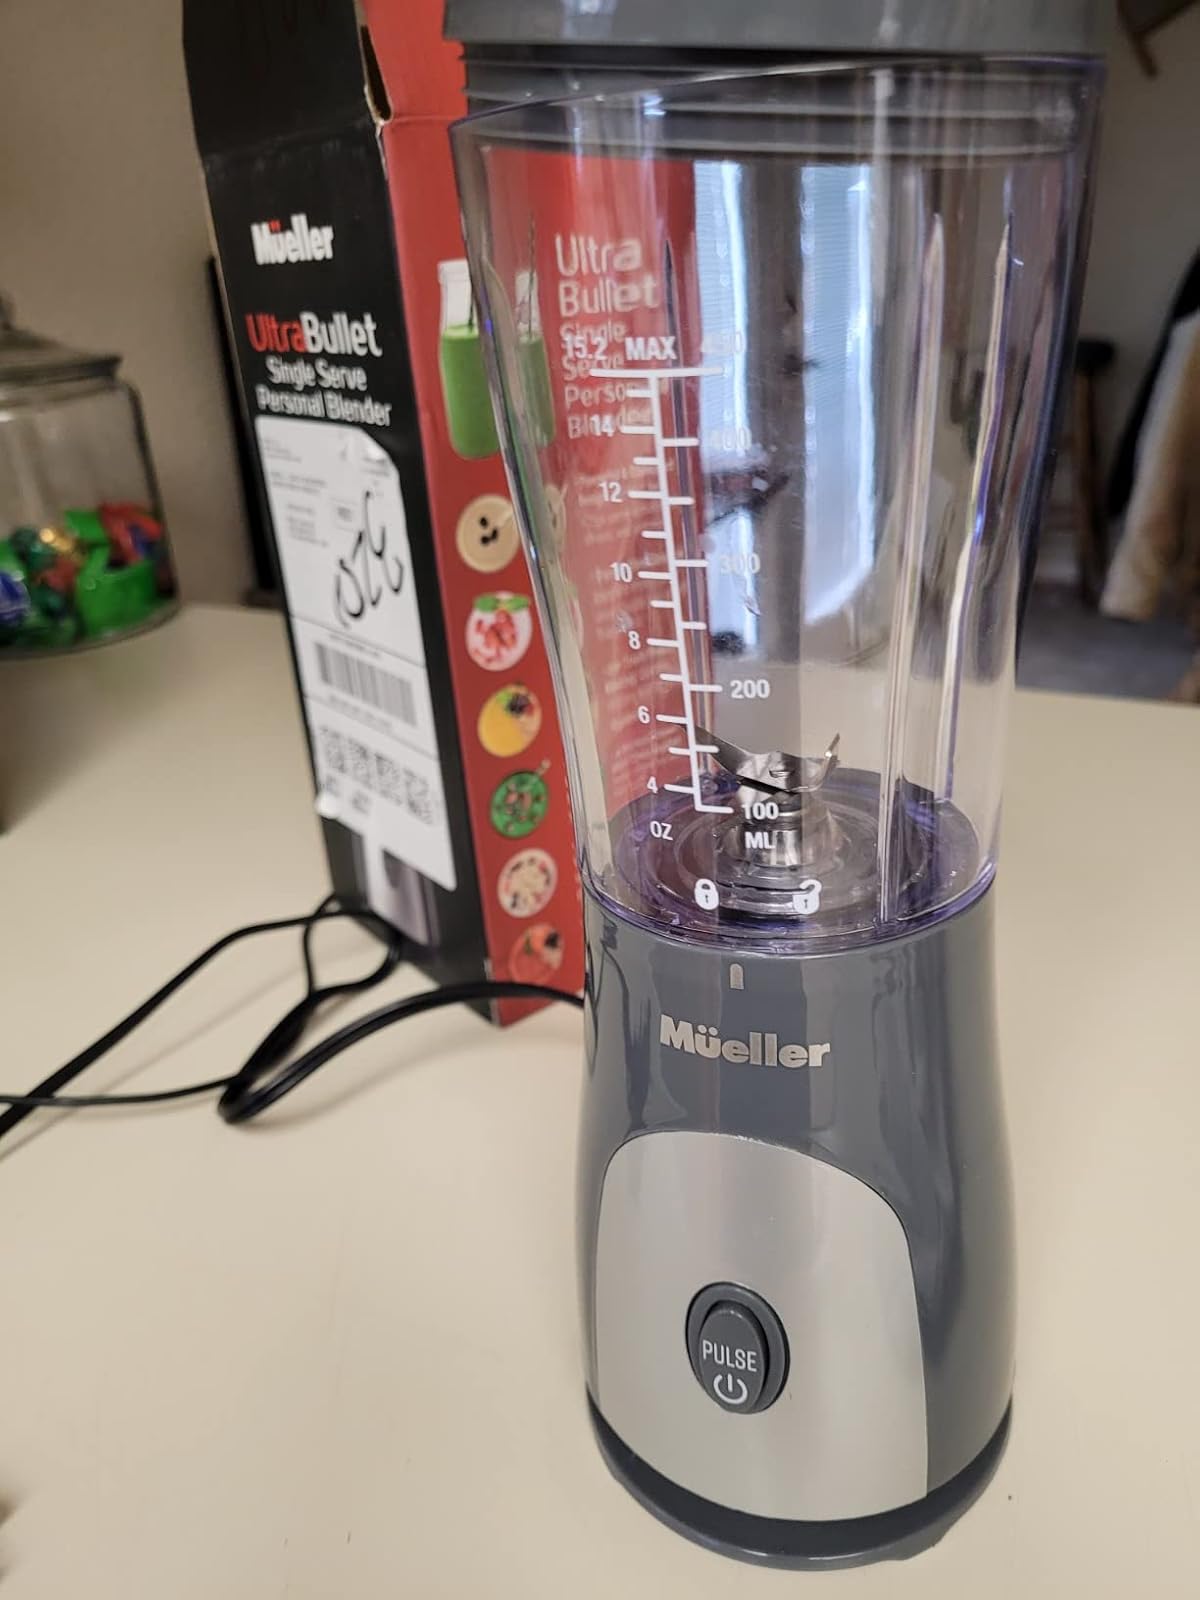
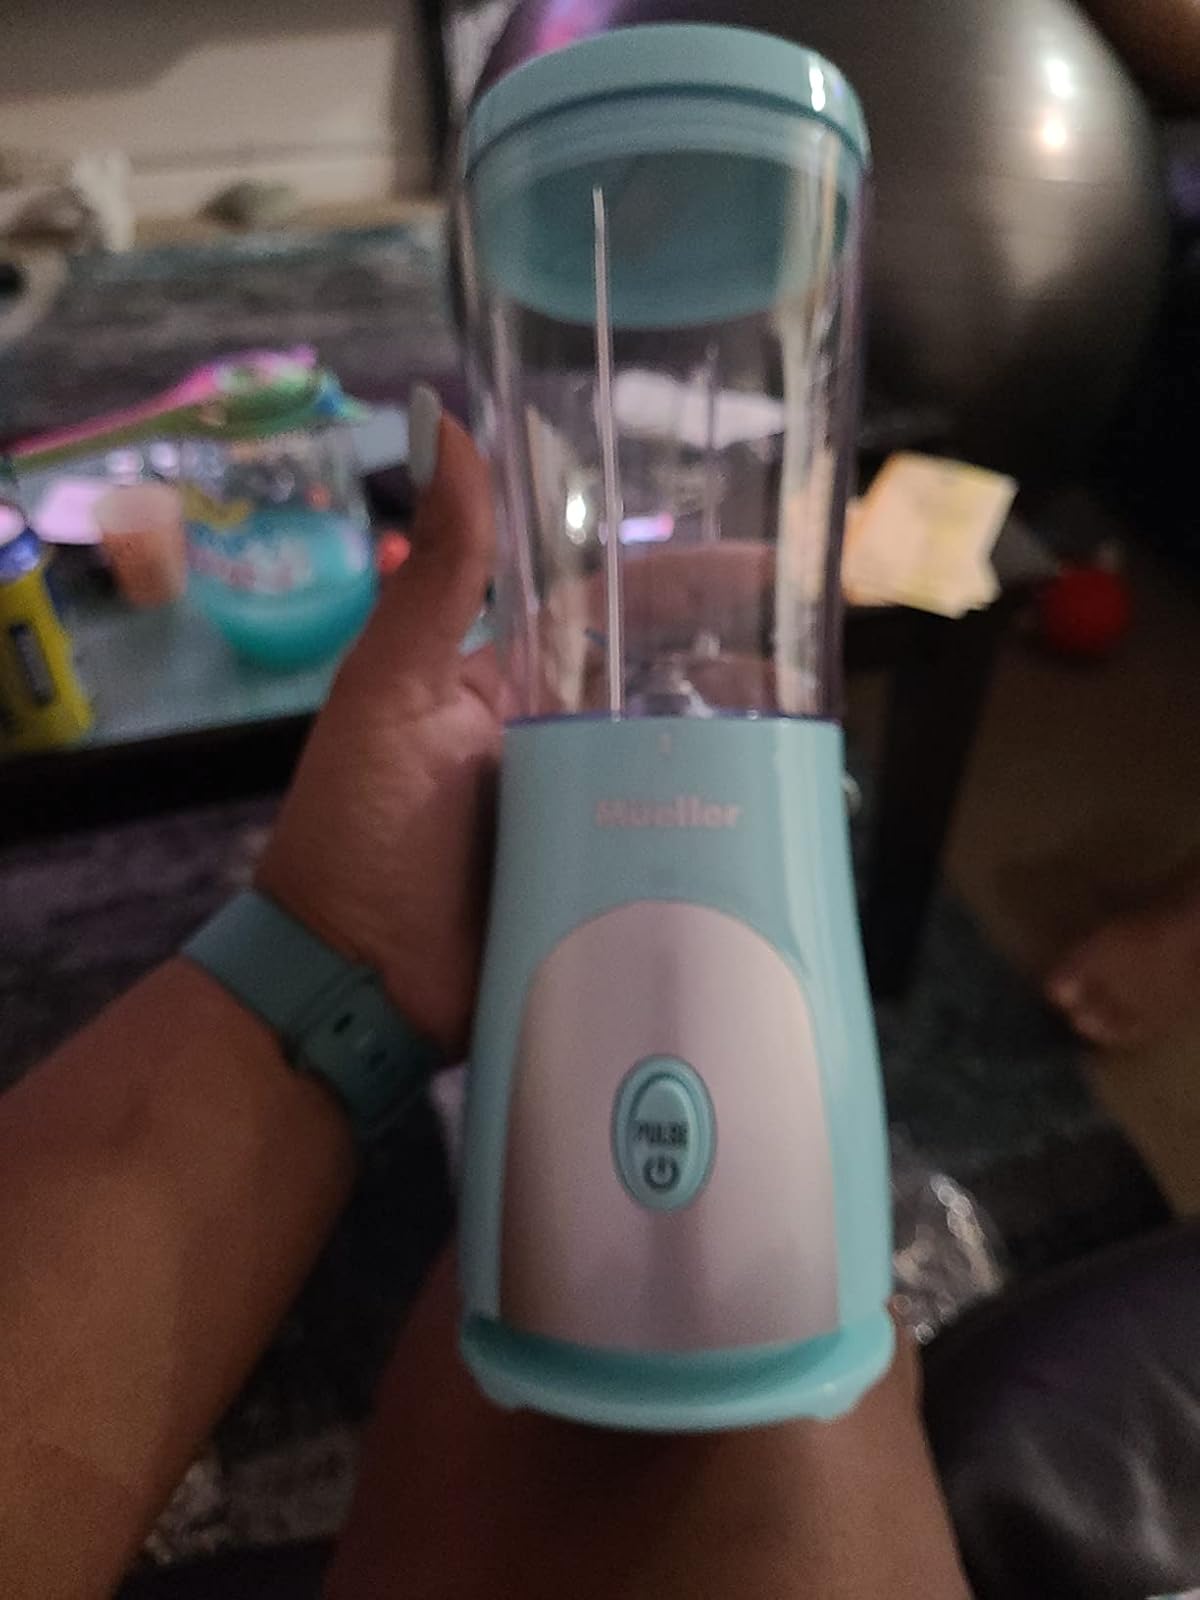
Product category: items_blender
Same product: no